Battle of the Kerch Peninsula

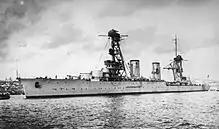
Soviet cruiser "Krasnyi Kavkaz"

The 302nd Mountain Rifle Division landed at Kamysh Burun south of Kerch and ran into extremely effective German resistance. Two German battalions from Colonel Ernst Maisel's 42nd Infantry Regiment held perfect defensive positions on high ground that dominated the sand beaches. The landing at 0500 hours was stopped by an onslaught of German MG 34 machine gun, mortar and light-artillery fire that prevented the whaleboats and fishing trawlers from advancing to the shore. The 2nd Battalion of the 42nd Infantry Regiment devastated a Soviet landing at . A Soviet naval infantry company landed at but was annihilated by a counterattack from Major Karl Kraft's 1st Battalion/42nd Infantry. The second wave landed at 0700 hours and was also thrown back. Soviet troops seized the docks at Kamysh Burun, allowing the third wave to land there and create a foothold by afternoon. The "Luftwaffe" sank several ships offshore and only 2,175 troops out of the 5,200-strong Kamysh Burun landing force got ashore.